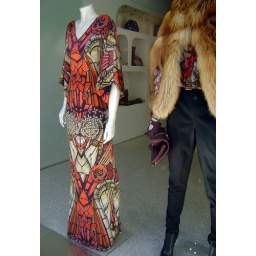
Fur and a stained glass dress at Alexander McQueen in the Meatpacking. I'm quite loving this dress.